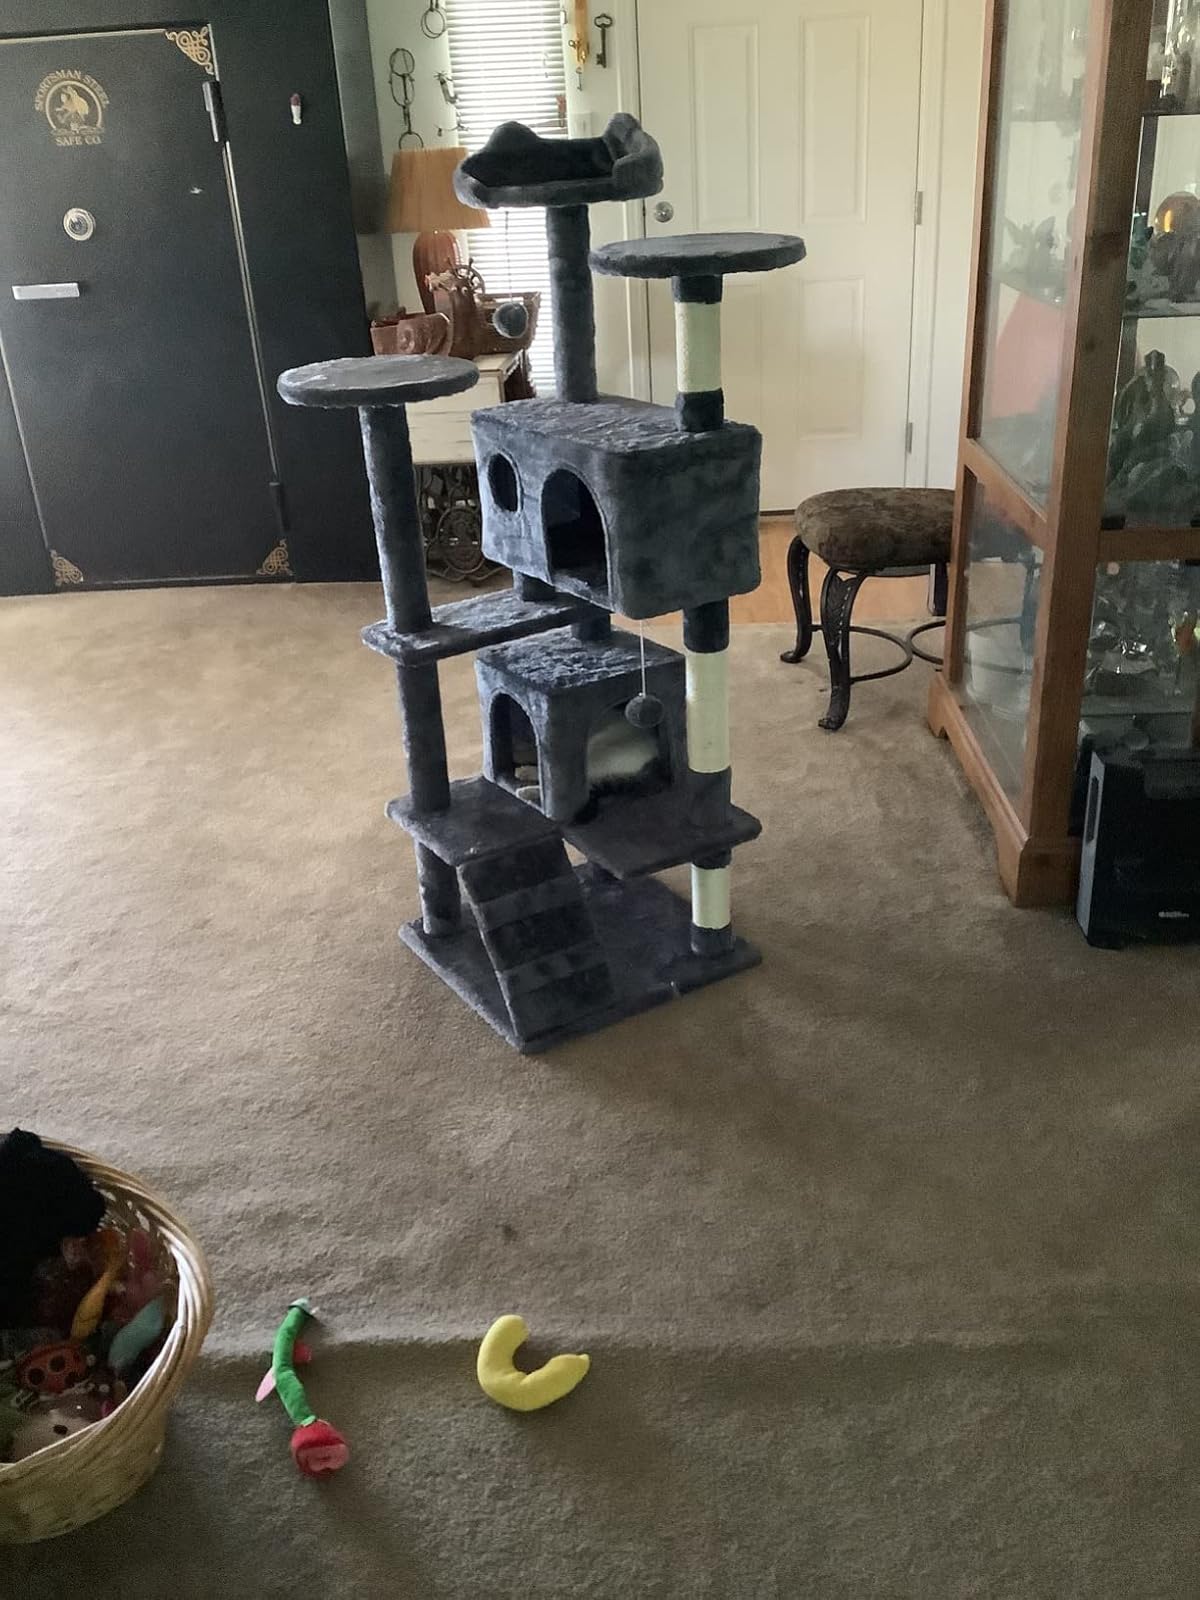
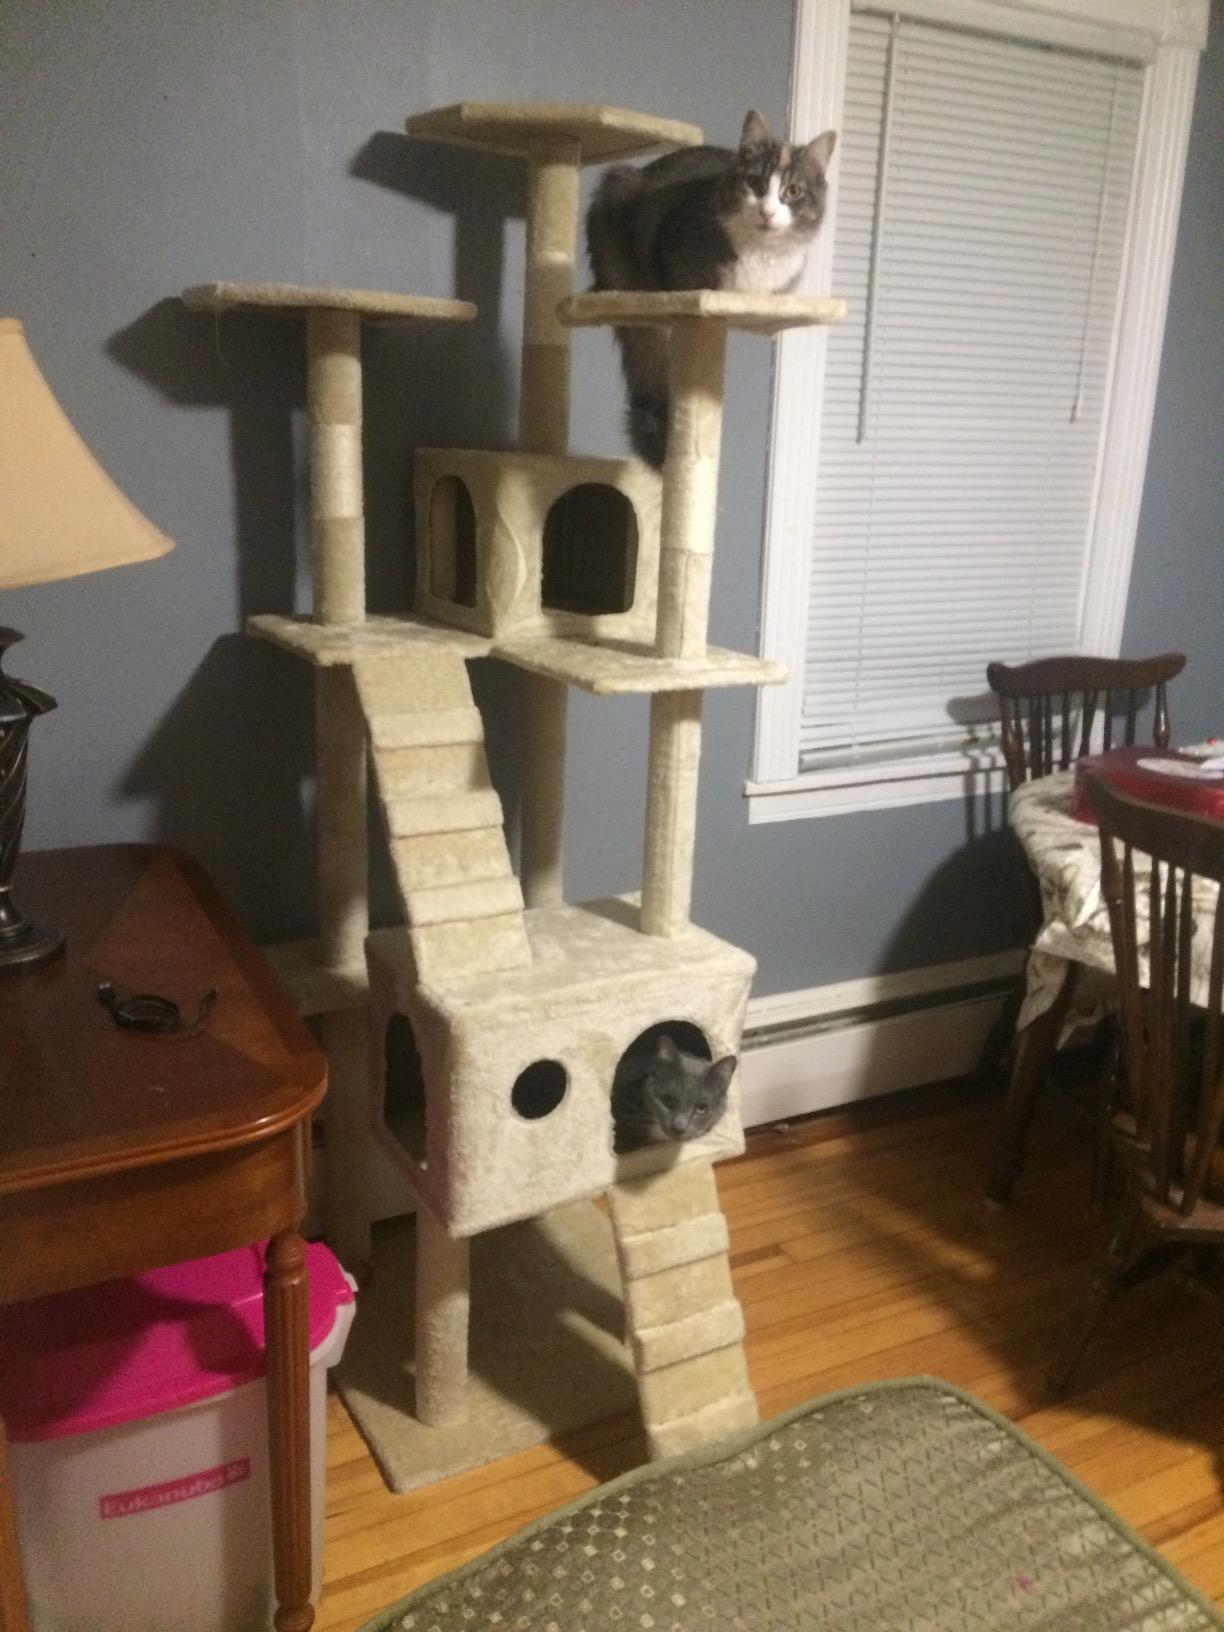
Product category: items_cat tree
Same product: no